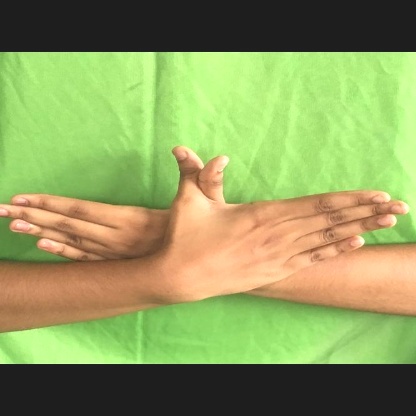
Mudra: Garuda